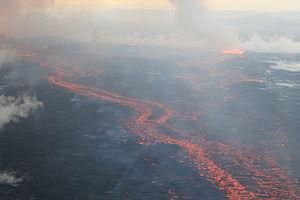
Le Holuhraun, toponyme islandais signifiant littéralement en français « désert de lave troué », est un désert et un sandur d'Islande situé en bordure septentrionale du Vatnajökull, dans le centre du pays.